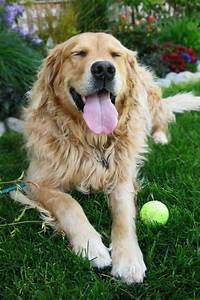
Label: cane